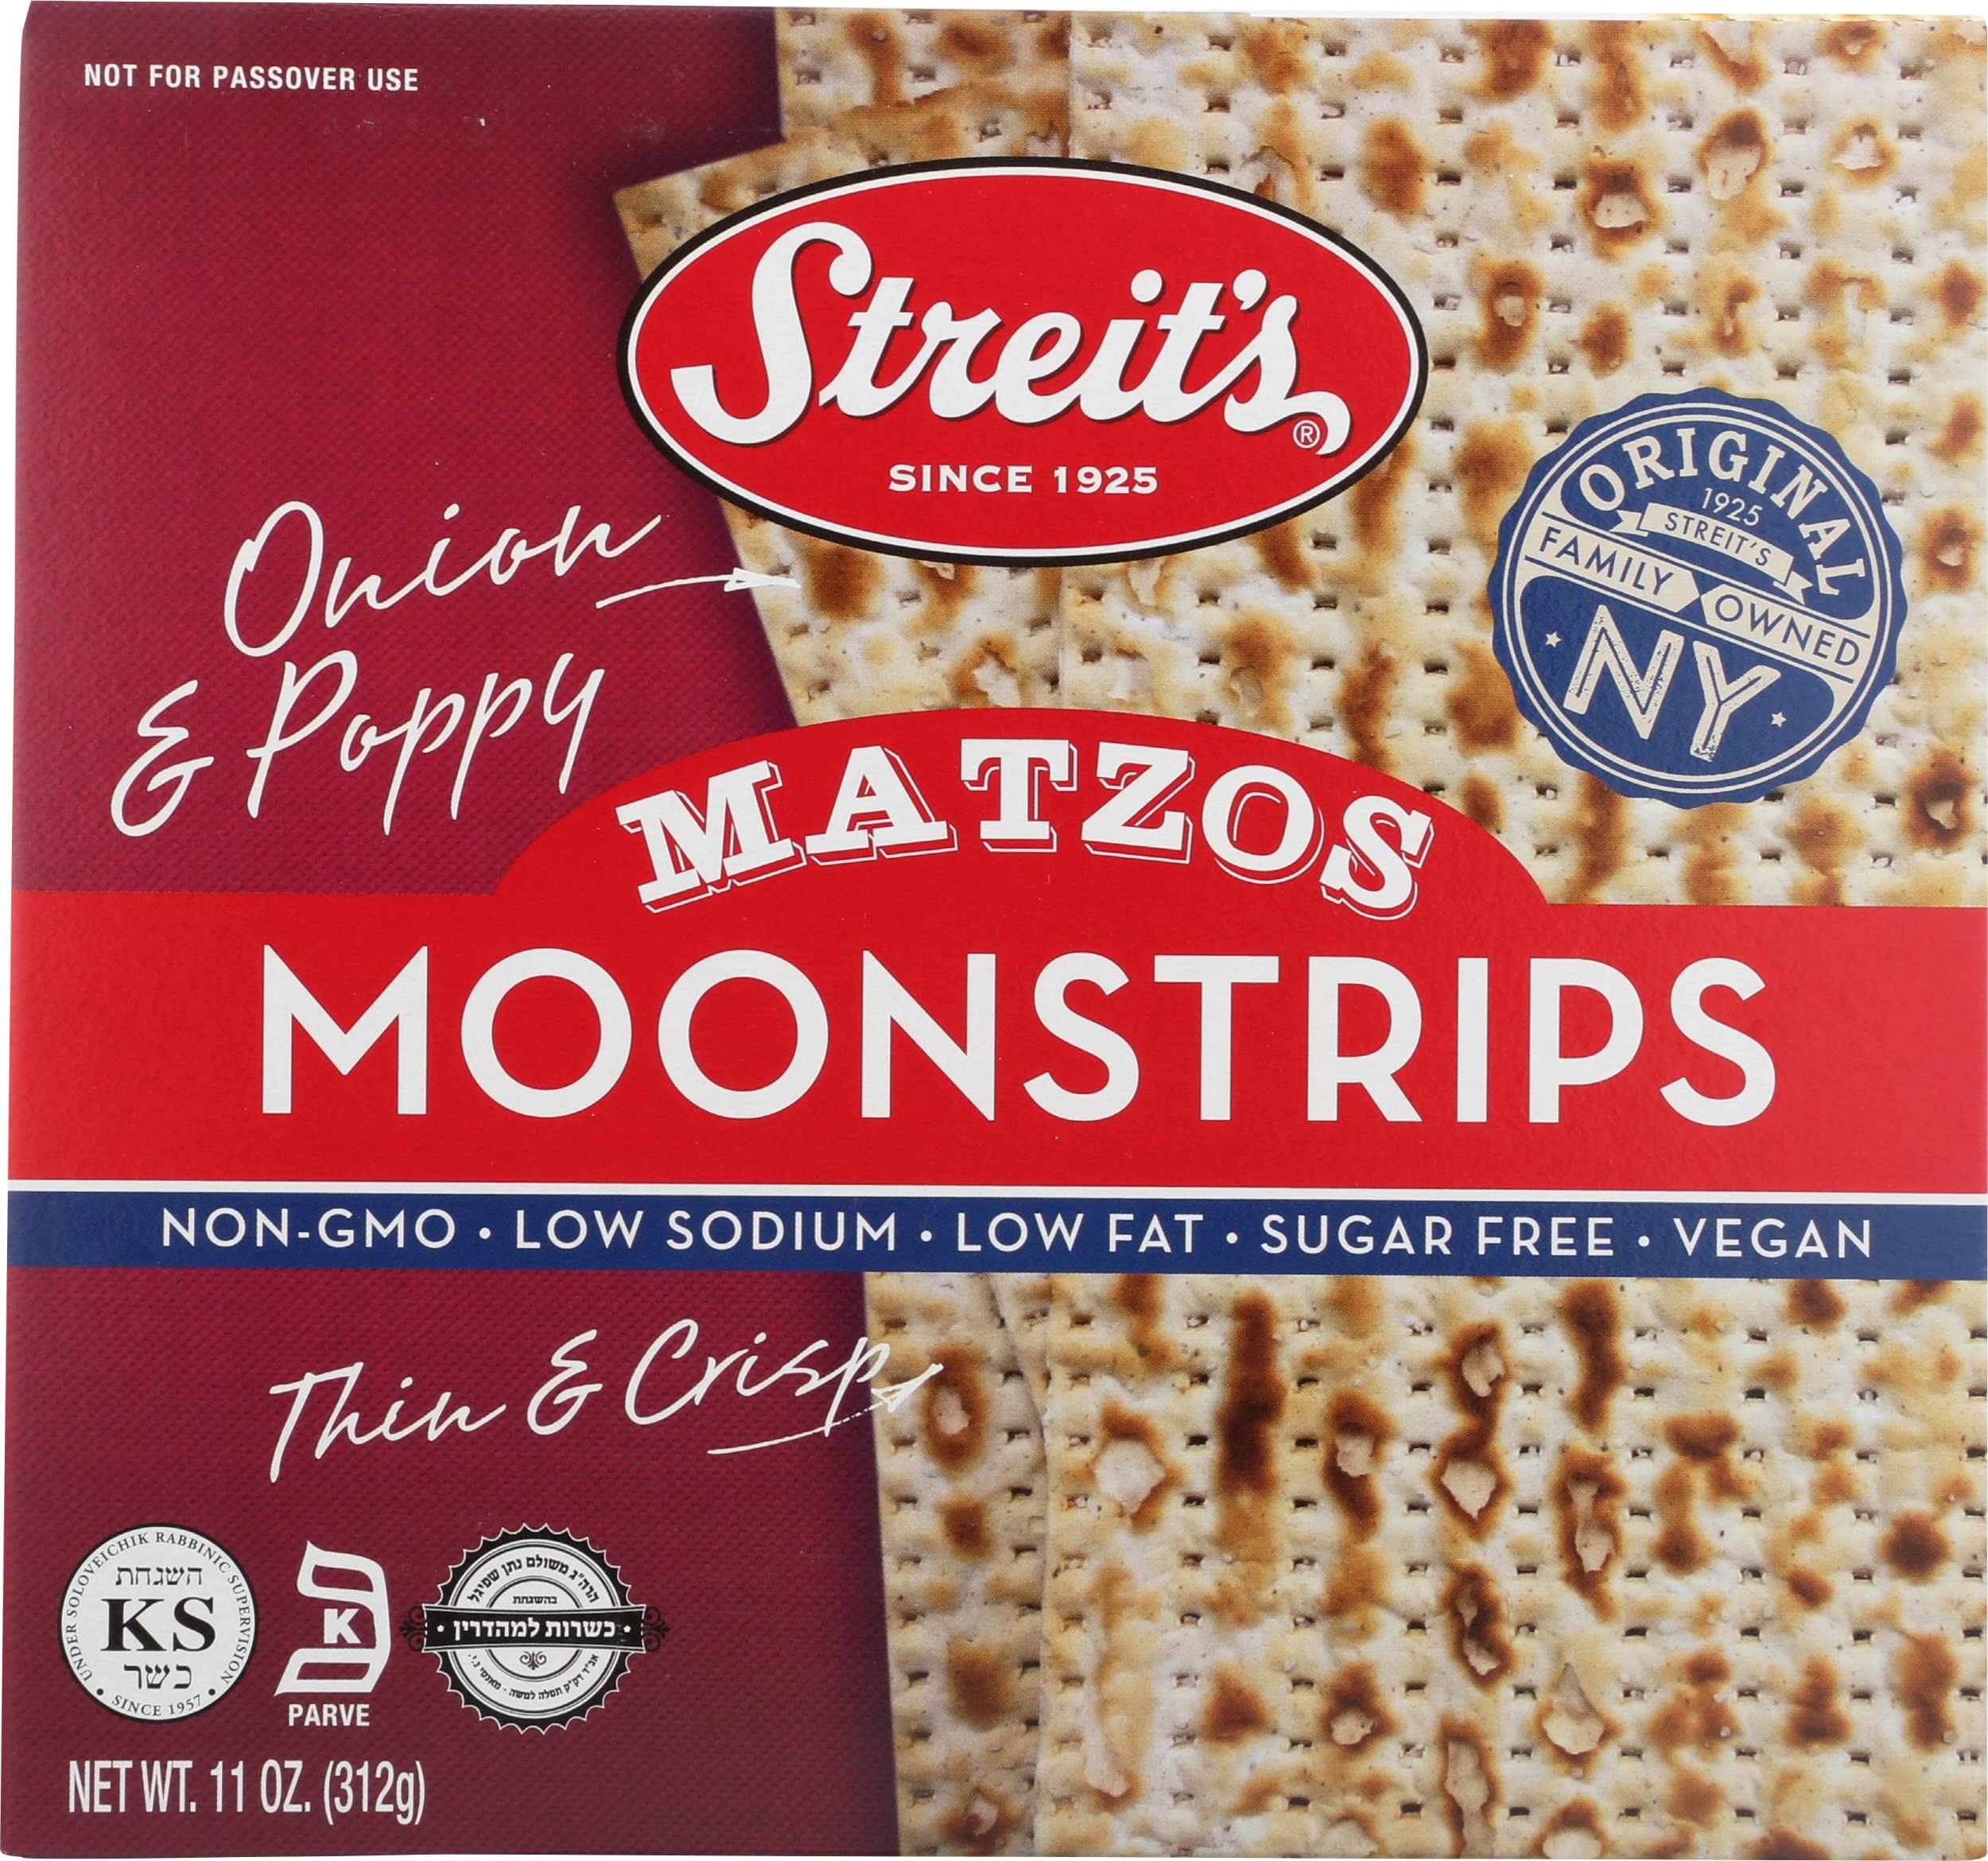
Item Name: Streit's Moonstrip Onion & Poppy Matzo, Vegan, Zero Sugar, Non-GMO, 11 Ounce (Pack of 12)
Bullet Point: Streit's Moonstrip Onion & Poppy Matzo, Vegan, Zero Sugar, Non-GMO, 11 Ounce (Pack of 12)
Value: 132.0
Unit: Ounce

Price: 79.99